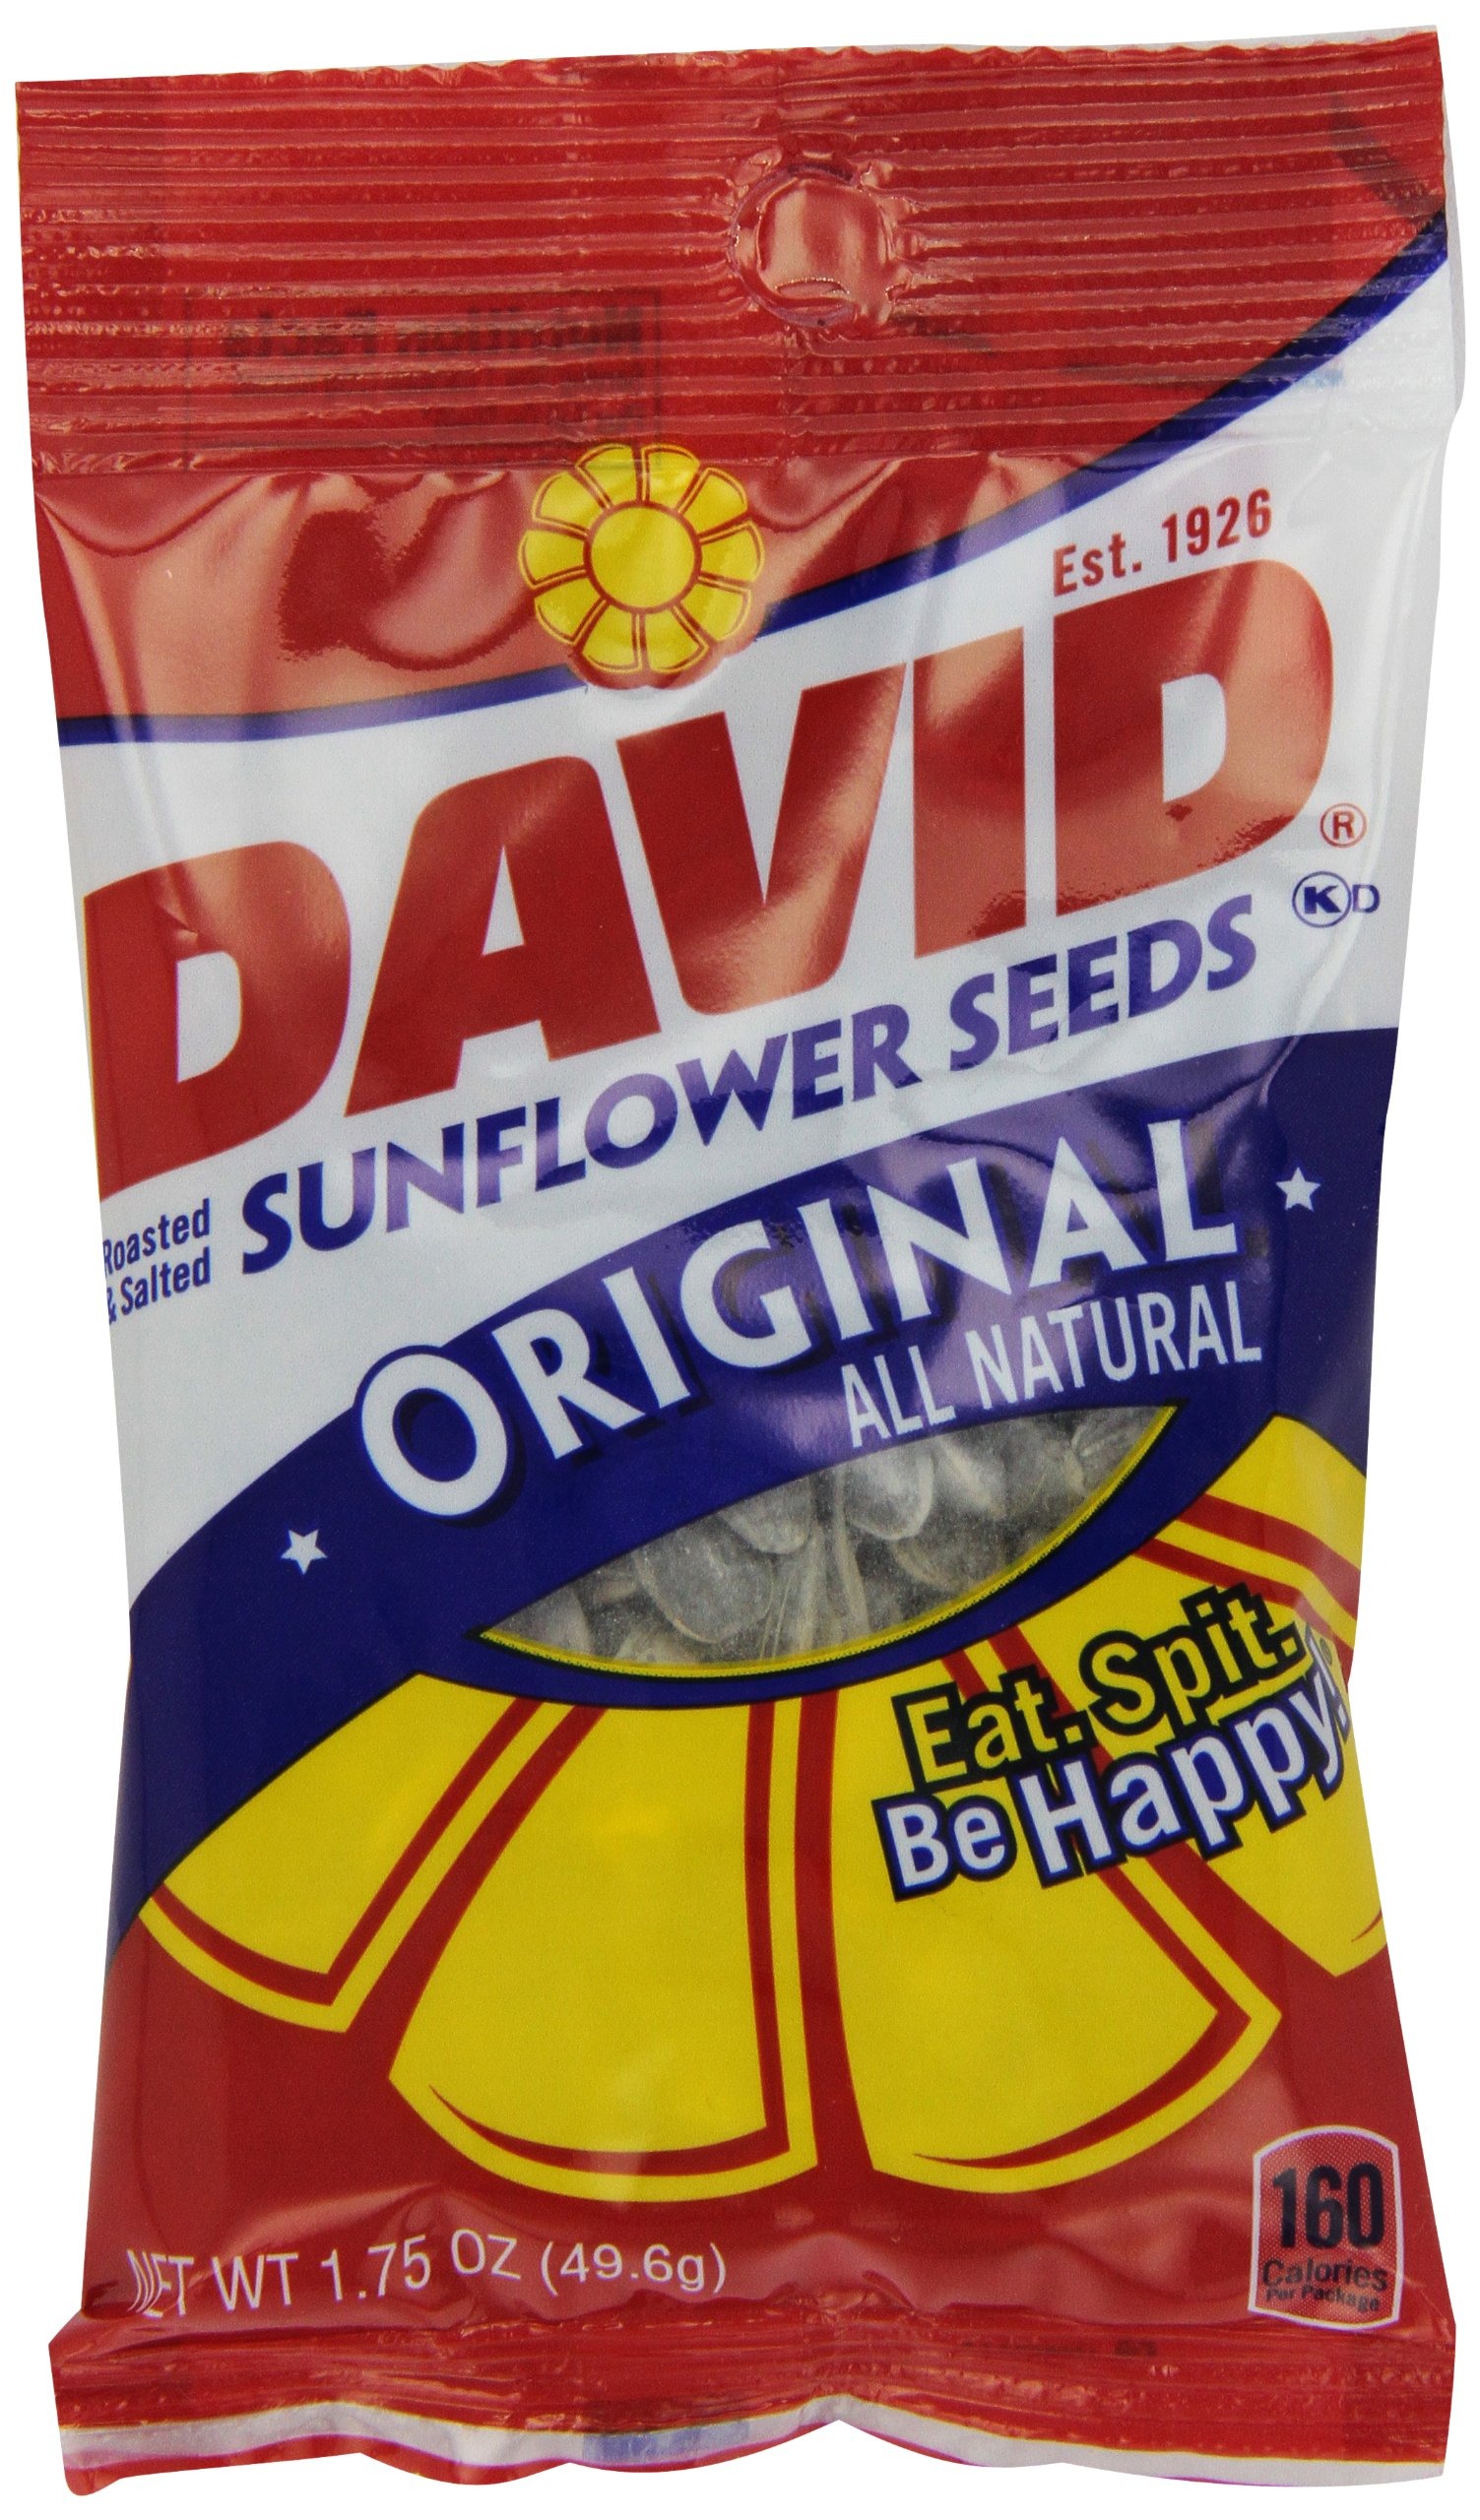
Item Name: David Sunflower Seeds - 24/1.75 oz. bags
Value: 1.75
Unit: Ounce

Price: 11.59